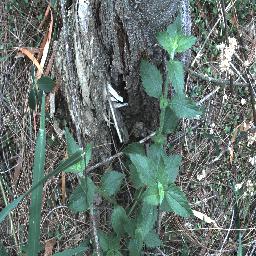
Label: siam_weed